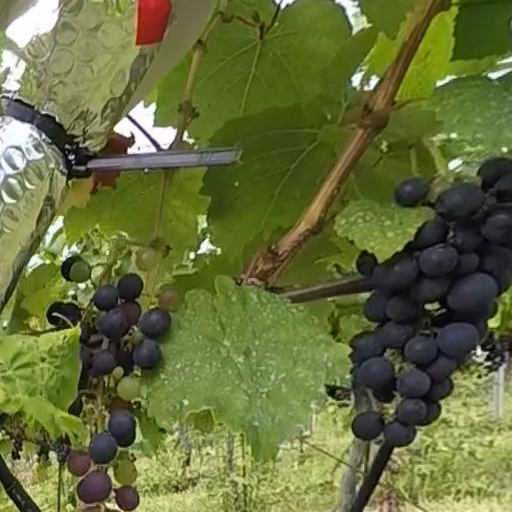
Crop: grape